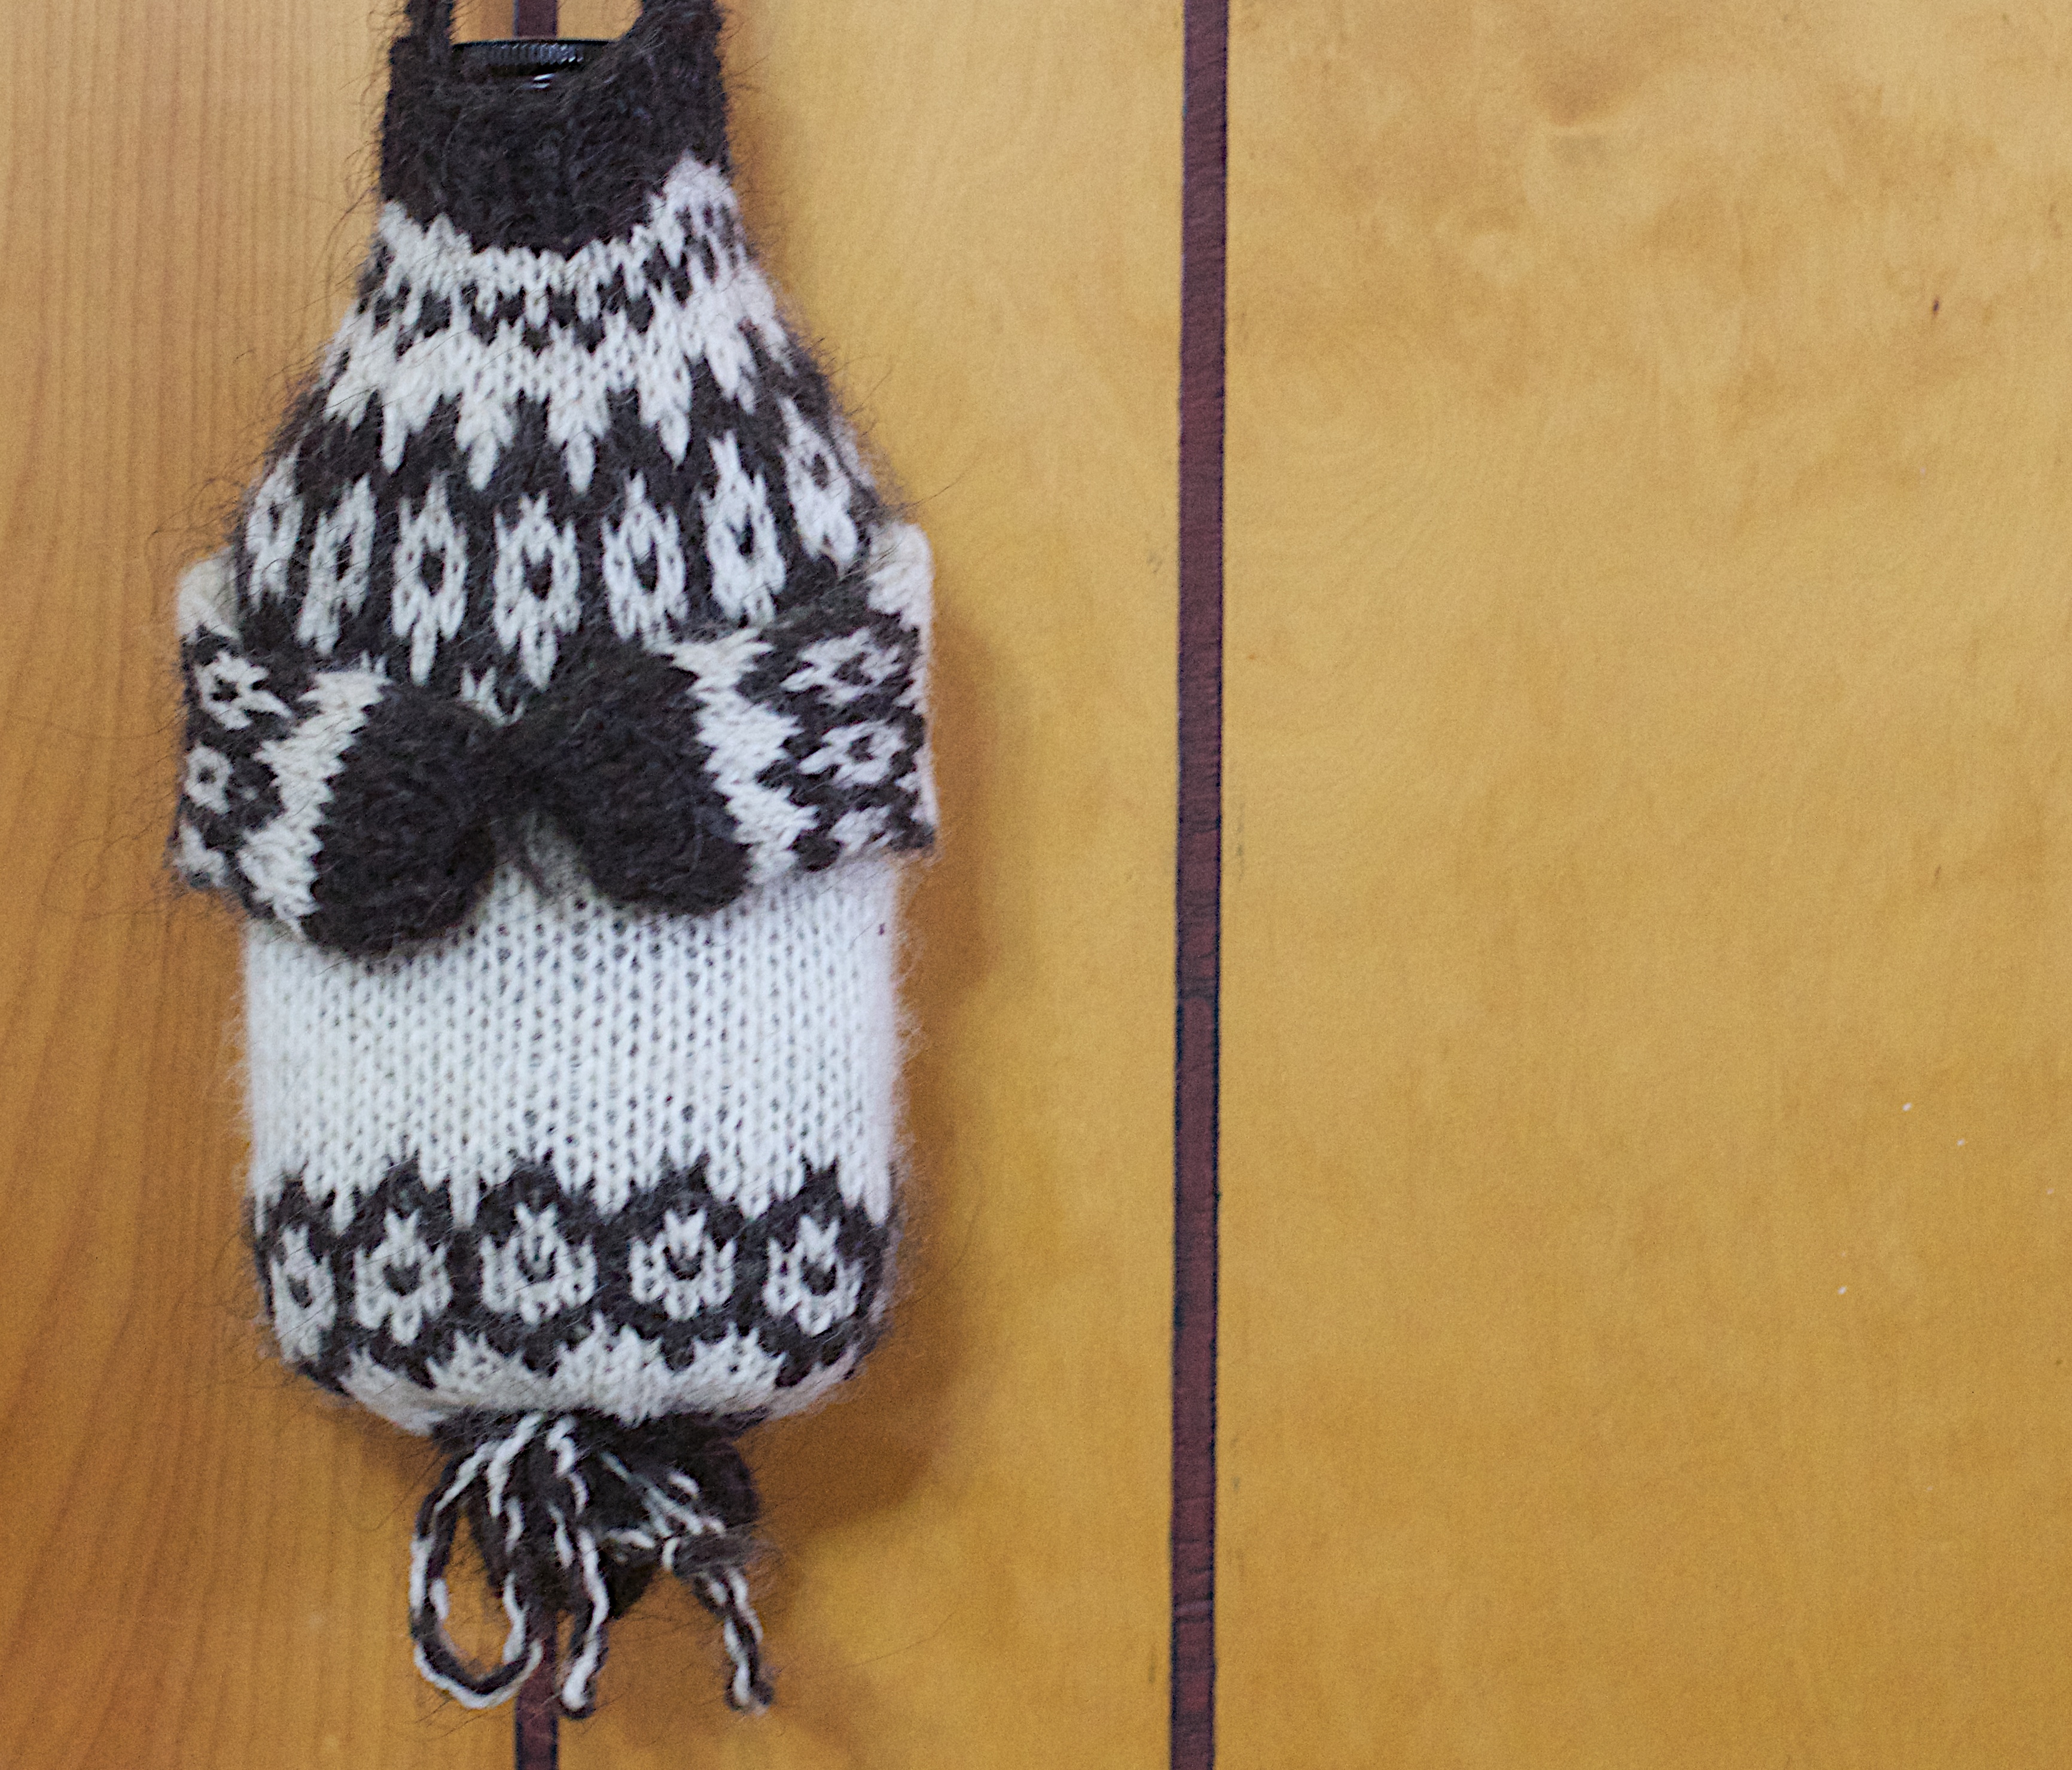
pattern, clothing, crochet, textile, art, design, fashion accessory